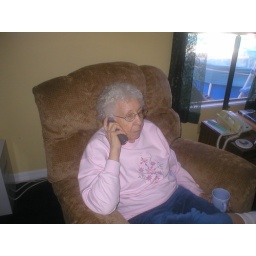
Mother with new glasses and setting in my new chair